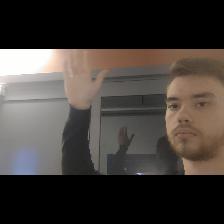
Label: Human